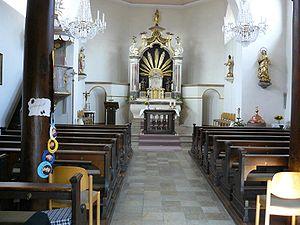
L'église Saint-Achatius ou Saint-Acace est une église paroissiale catholique située à Bretzenheim, localité rattachée à la ville de Mayence depuis 1930. Elle est dédiée à saint Achatius, ou saint Acace d'Arménie.